Kardashev scale

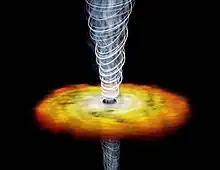
Artist's view of quasar GB1508. According to Russian astronomer Kardashev, a highly evolved civilization, known as "Type III" in his theoretical classification, would be able to draw its energy from such a source.

A Type III civilization should be detectable because of the large amount of radiation captured on a galaxy-wide scale. Calissendorff suggests using 75% of the total light emitted by a galaxy to determine that a Type III civilization uses many Dyson spheres. If only three or four of these spheres occupy the galaxy, it does not necessarily mean that the civilization has reached Type III, and it may still be in transition; however, such civilizations may remain beyond the reach of our understanding and instruments. Sagan believes that the nearest Type III civilization is at an average distance of 10,000 light-years from us, but that it is not interested in classical radio transmissions, being of a different technological level. Only small, low-level civilizations could communicate with us.